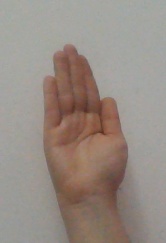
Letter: seen